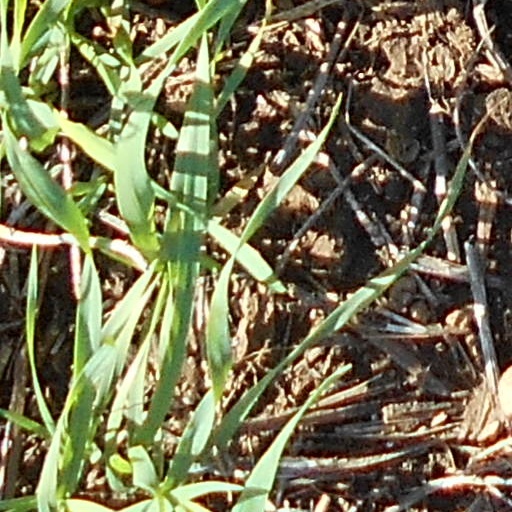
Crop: wheat